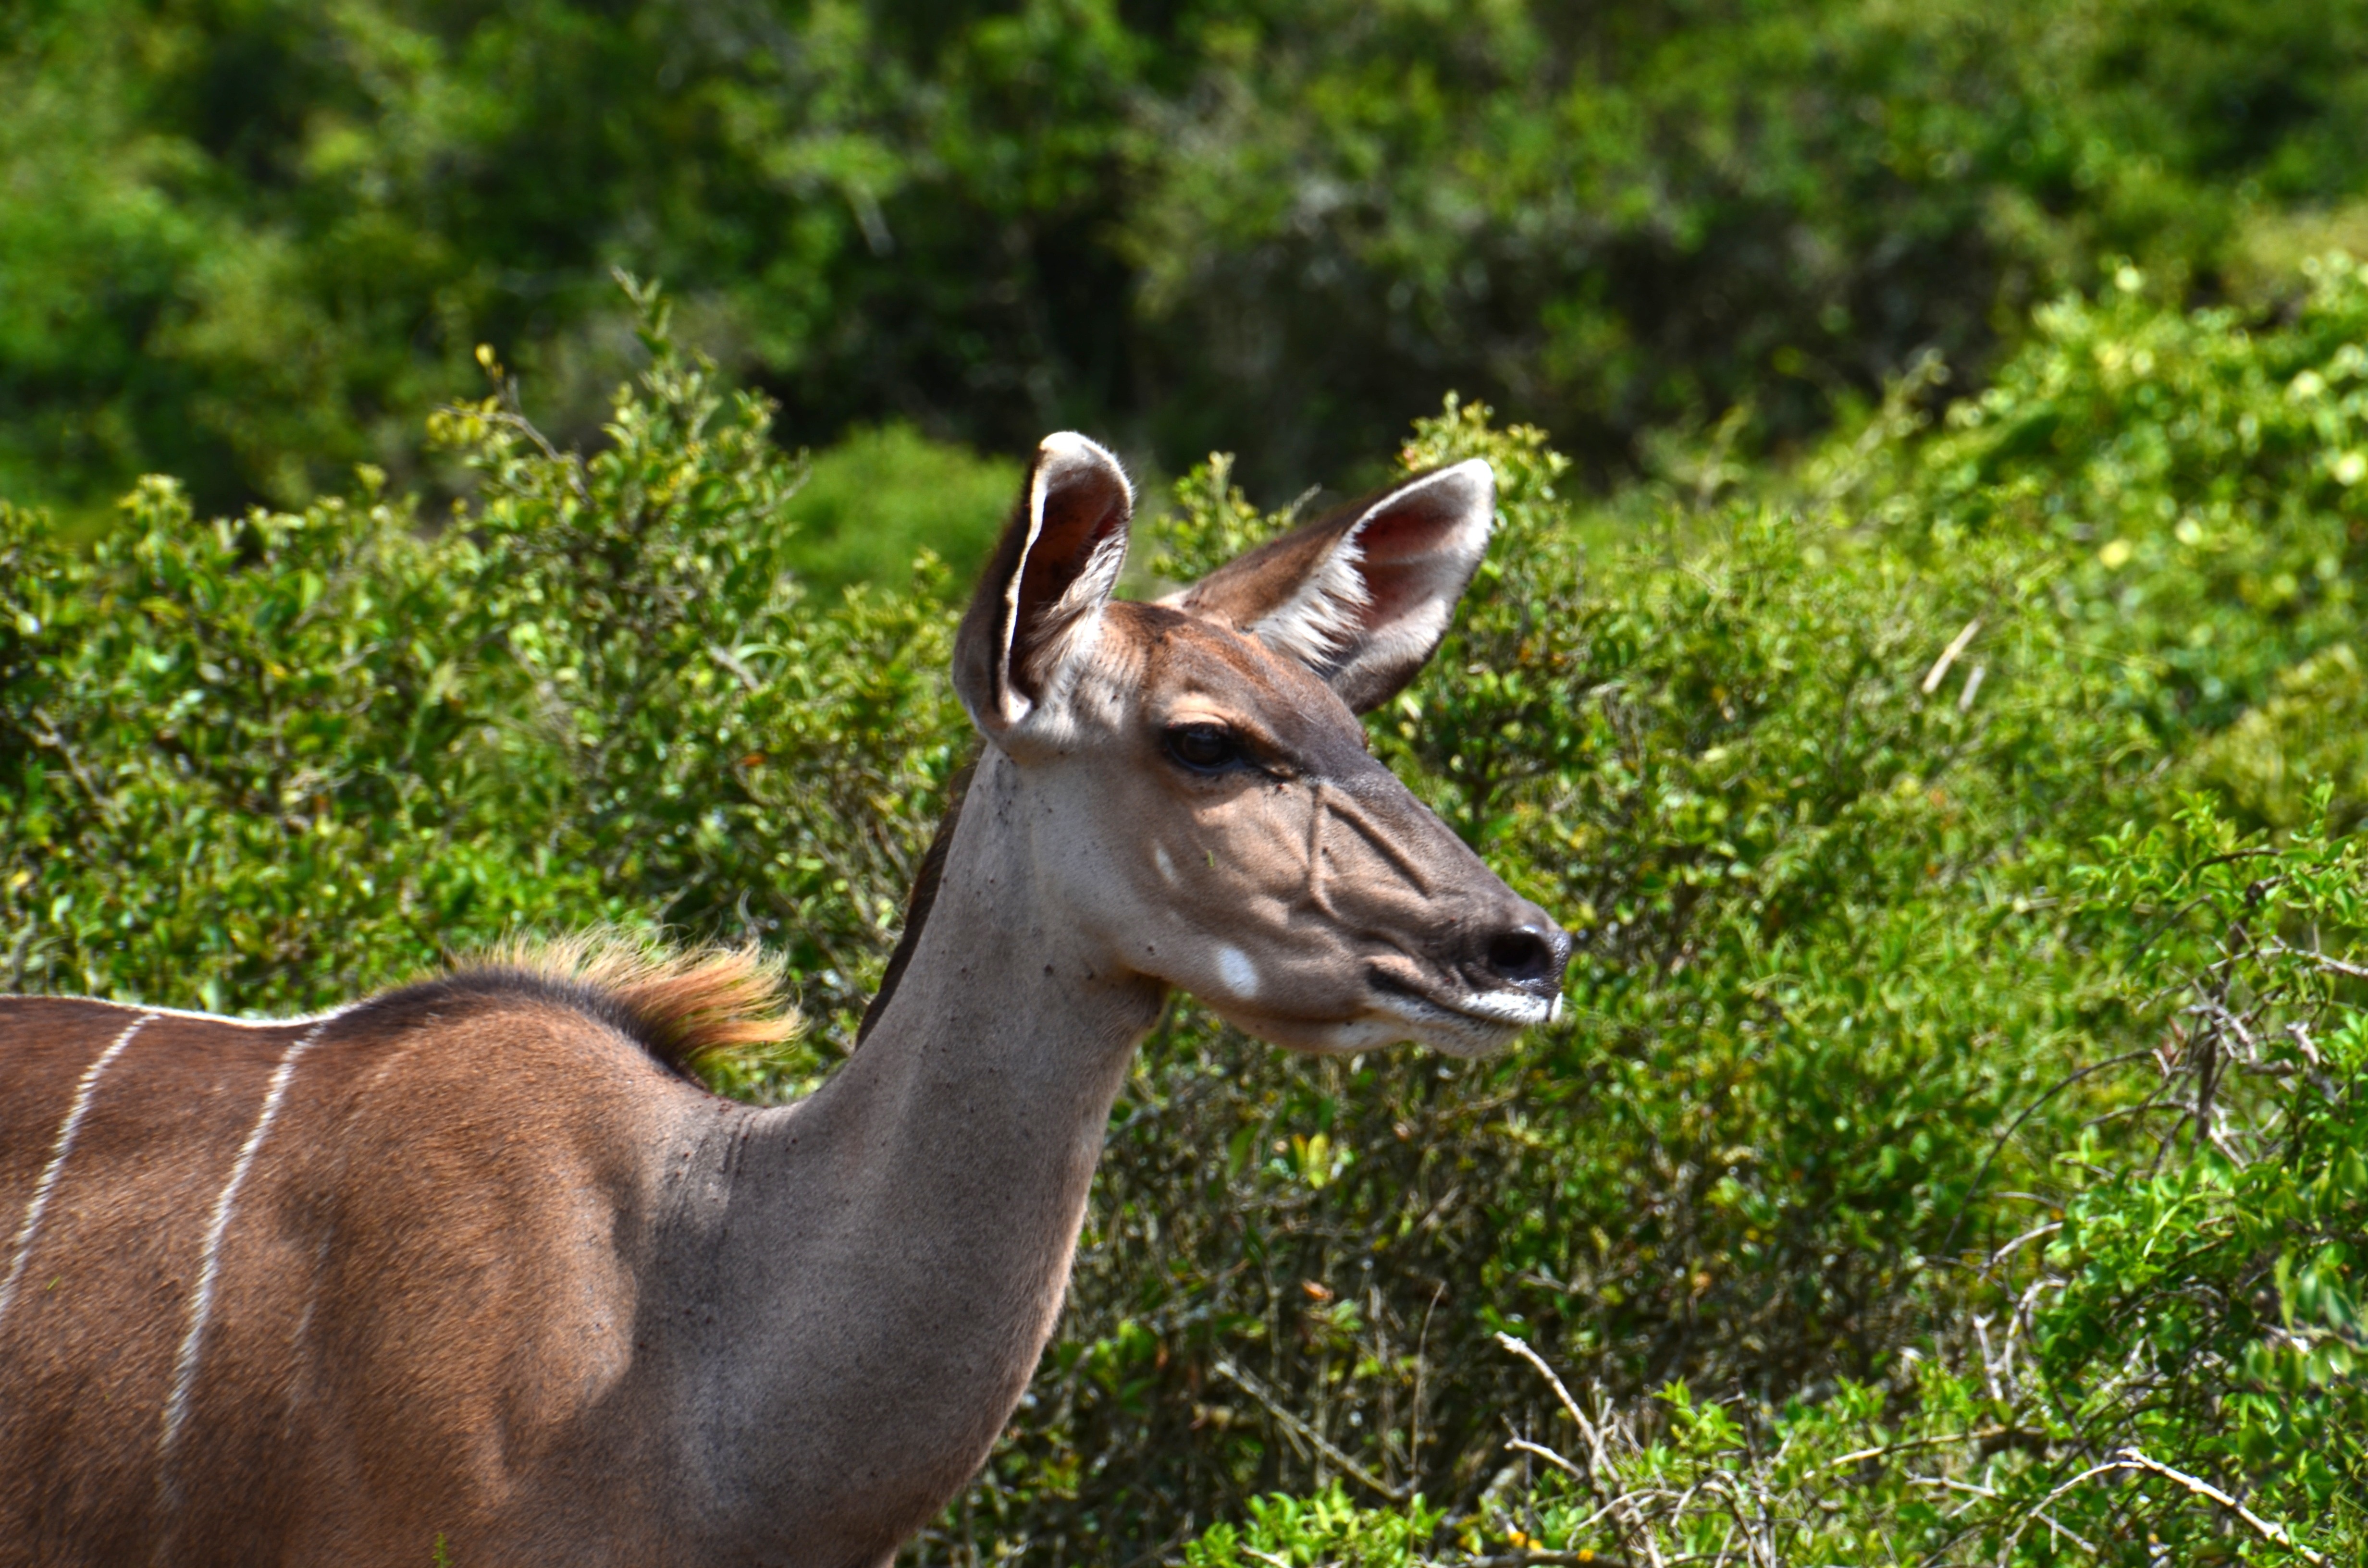
wildlife, deer, africa, mammal, fauna, antelope, wild animal, gazelle, vertebrate, impala, kudu, safari, white tailed deer